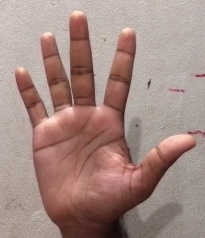
ASL sign: 5